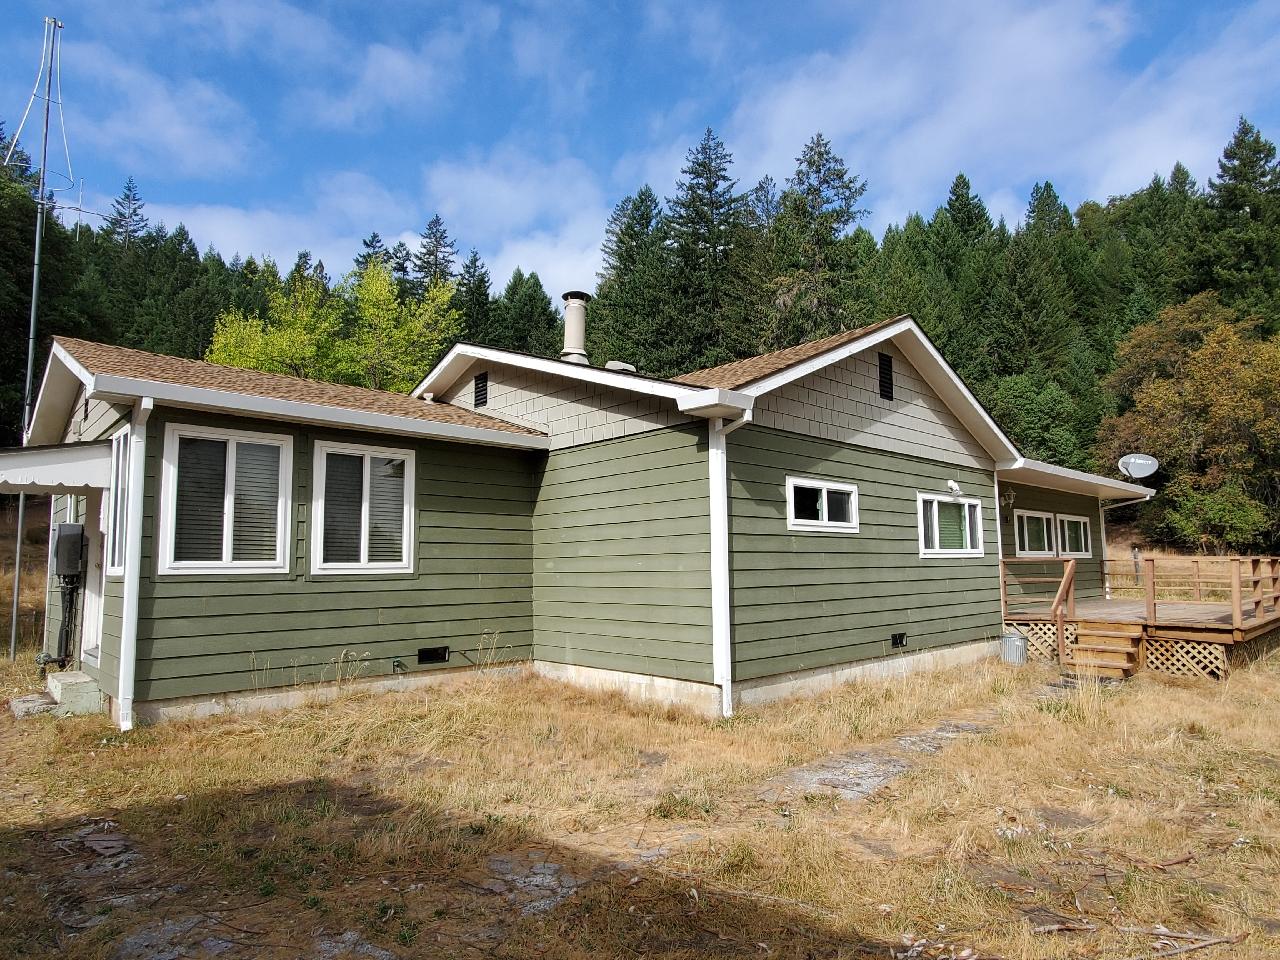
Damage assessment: no_damage